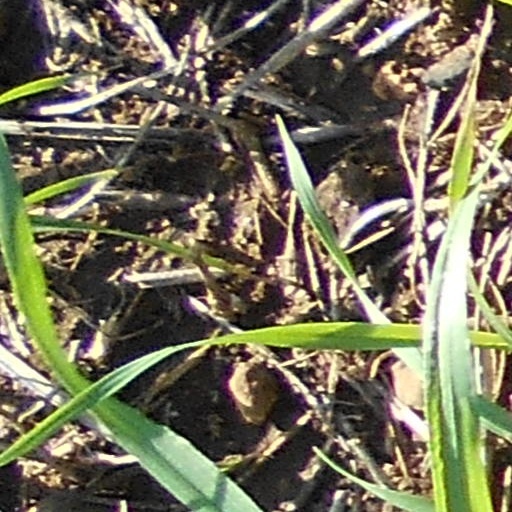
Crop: wheat